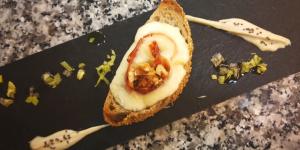
tostas de jamon serrano y queso